1933 Florida–Mexico hurricane

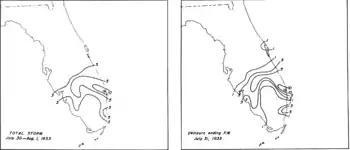
Rainfall map for the hurricane over Florida

As it passed over the Lesser Antilles, the storm caused at least six deaths on the island of Saint Kitts—then known as Saint Christopher Island—and the Virgin Islands reported torrential rains, though no damage was reported. The barometer dipped to as the storm bypassed the islands to the south. Crops and farm fencing on Saint Croix sustained some damage, though overall effects were limited. Coincidentally, the storm arrived the day after Hurricane Supplication Day, a local tradition marking the opening of hurricane season on the fourth Monday in July. In the Bahamas, winds of swept the Abaco Islands early on July 29, but caused only minimal damage there. Other reports indicated more severe damage elsewhere in the islands, including across the Turks and Caicos Islands, and one death from drowning. The American schooner "Adams", anchored off Grand Turk, was dragged out to sea by the hurricane's waves.